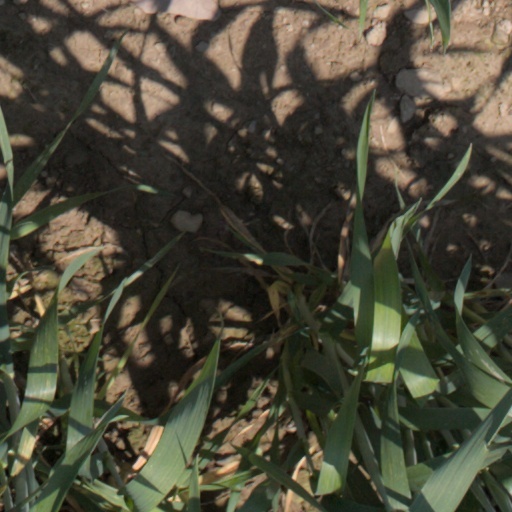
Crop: wheat